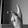
ASL letter: K